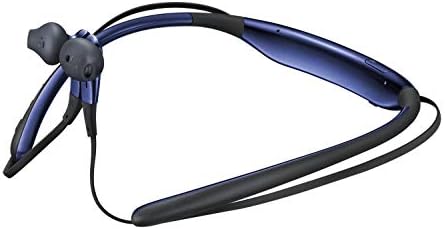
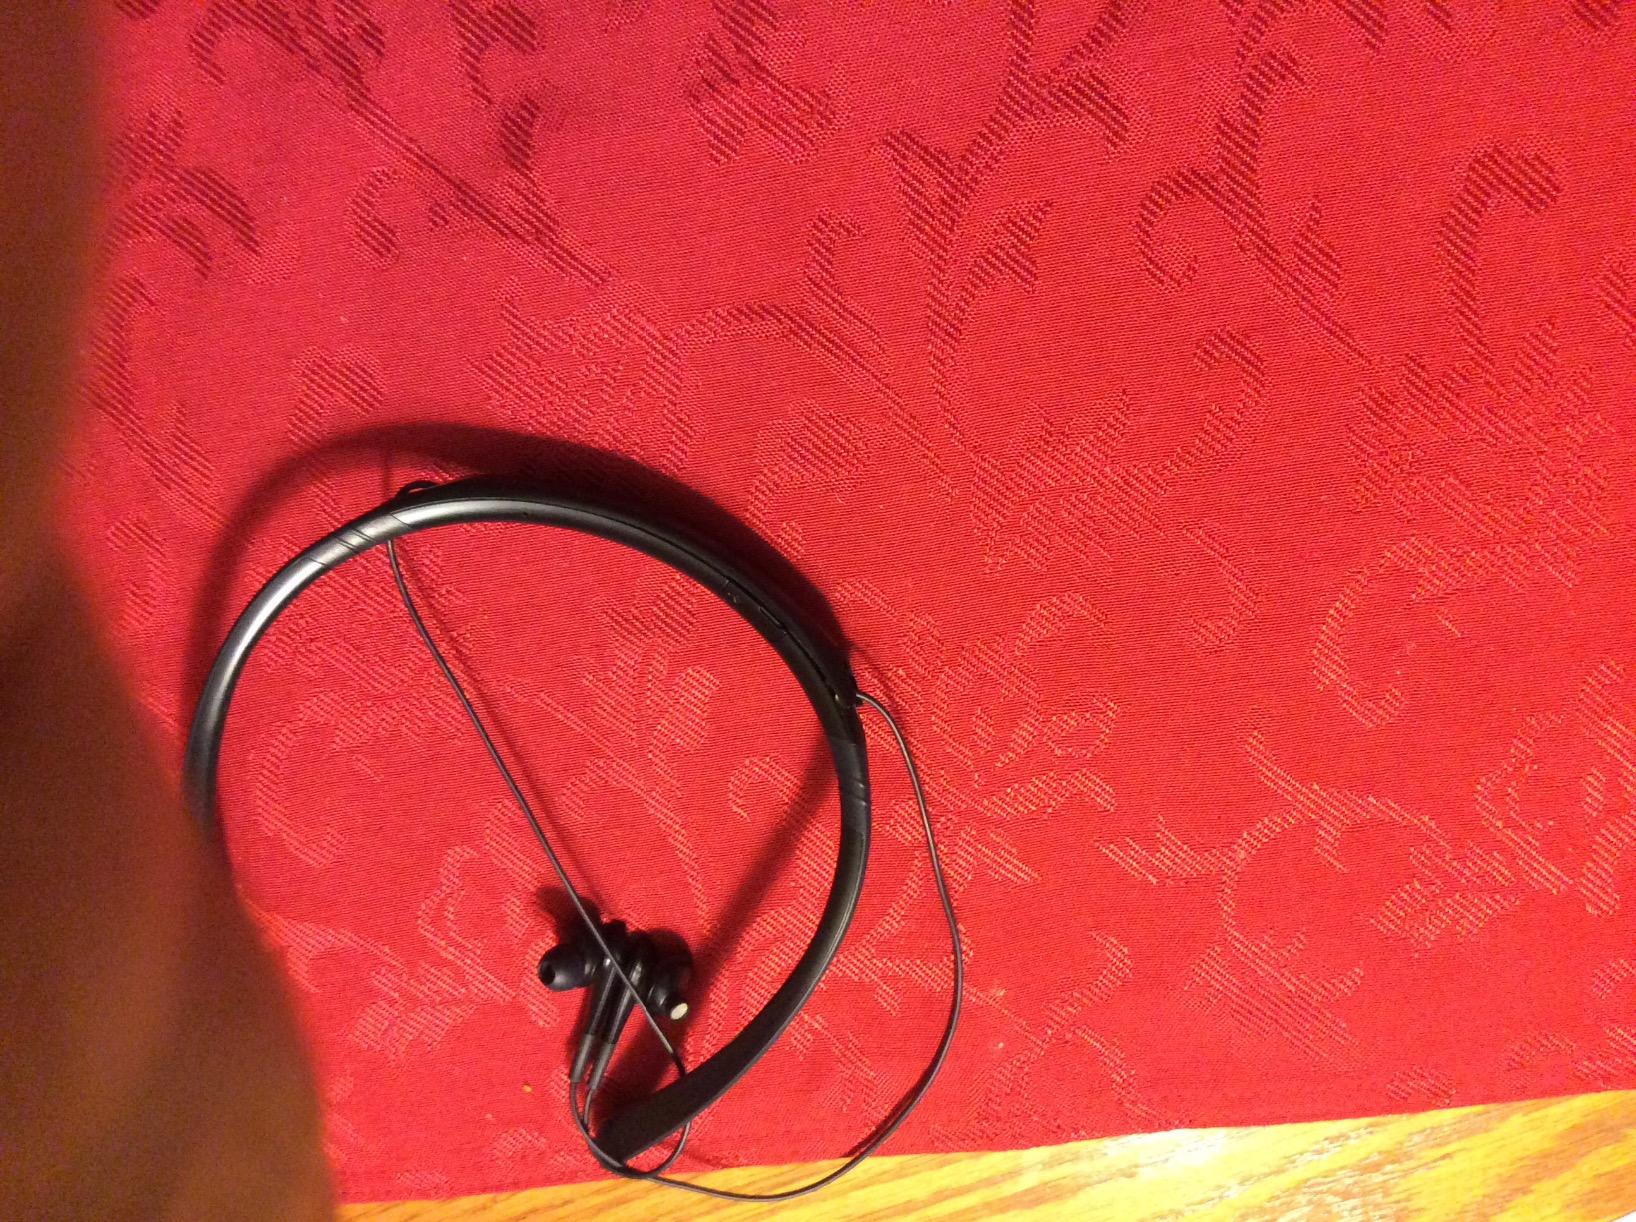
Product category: headphones
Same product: no